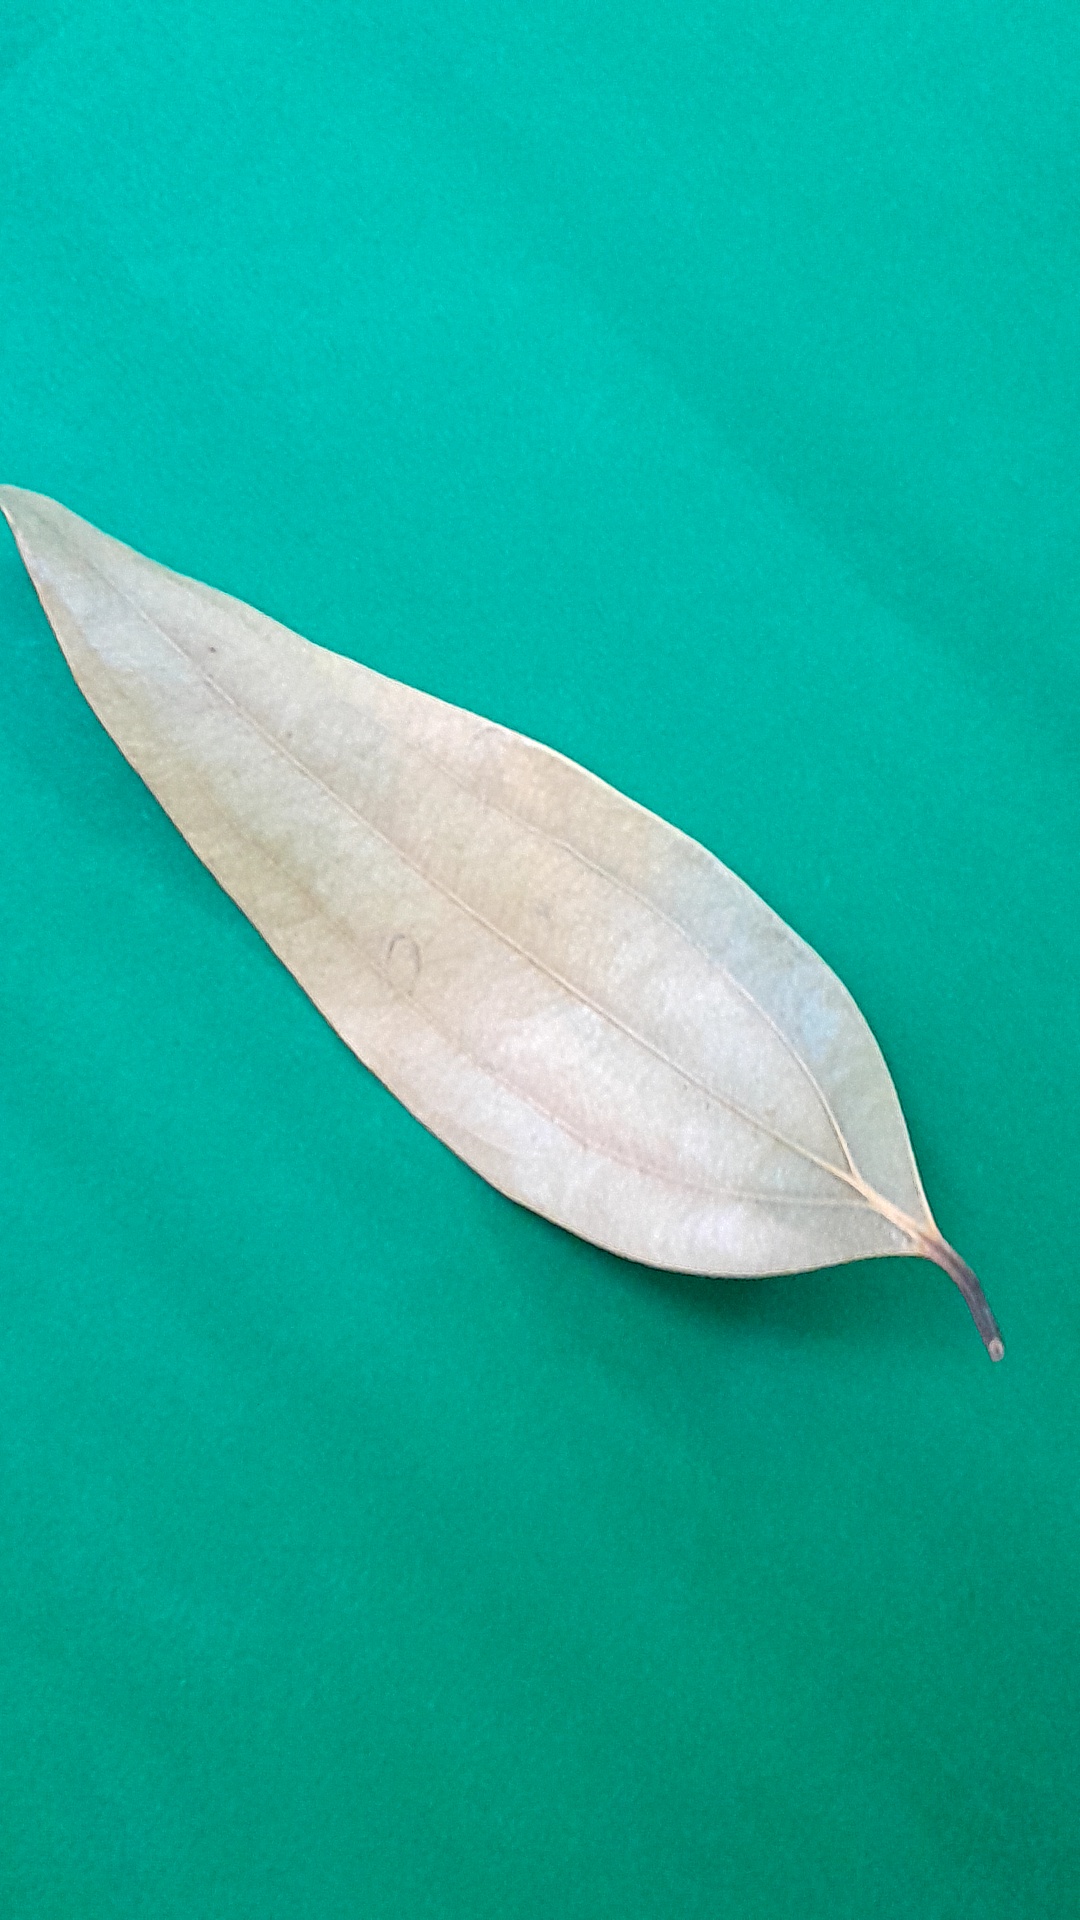
Label: Dry Leaf